16×9

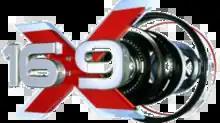

16×9 (formerly branded as 16:9 and 16:9: The Bigger Picture) is a Canadian investigative newsmagazine television program created by Troy Reeb and Mary Garofalo that aired on Global for eight seasons. The series debuted on November 30, 2008, with Mary Garofalo as host and Senior Consulting Producer until October 2011. Carolyn Jarvis later took over hosting until its cancellation on June 28, 2016.